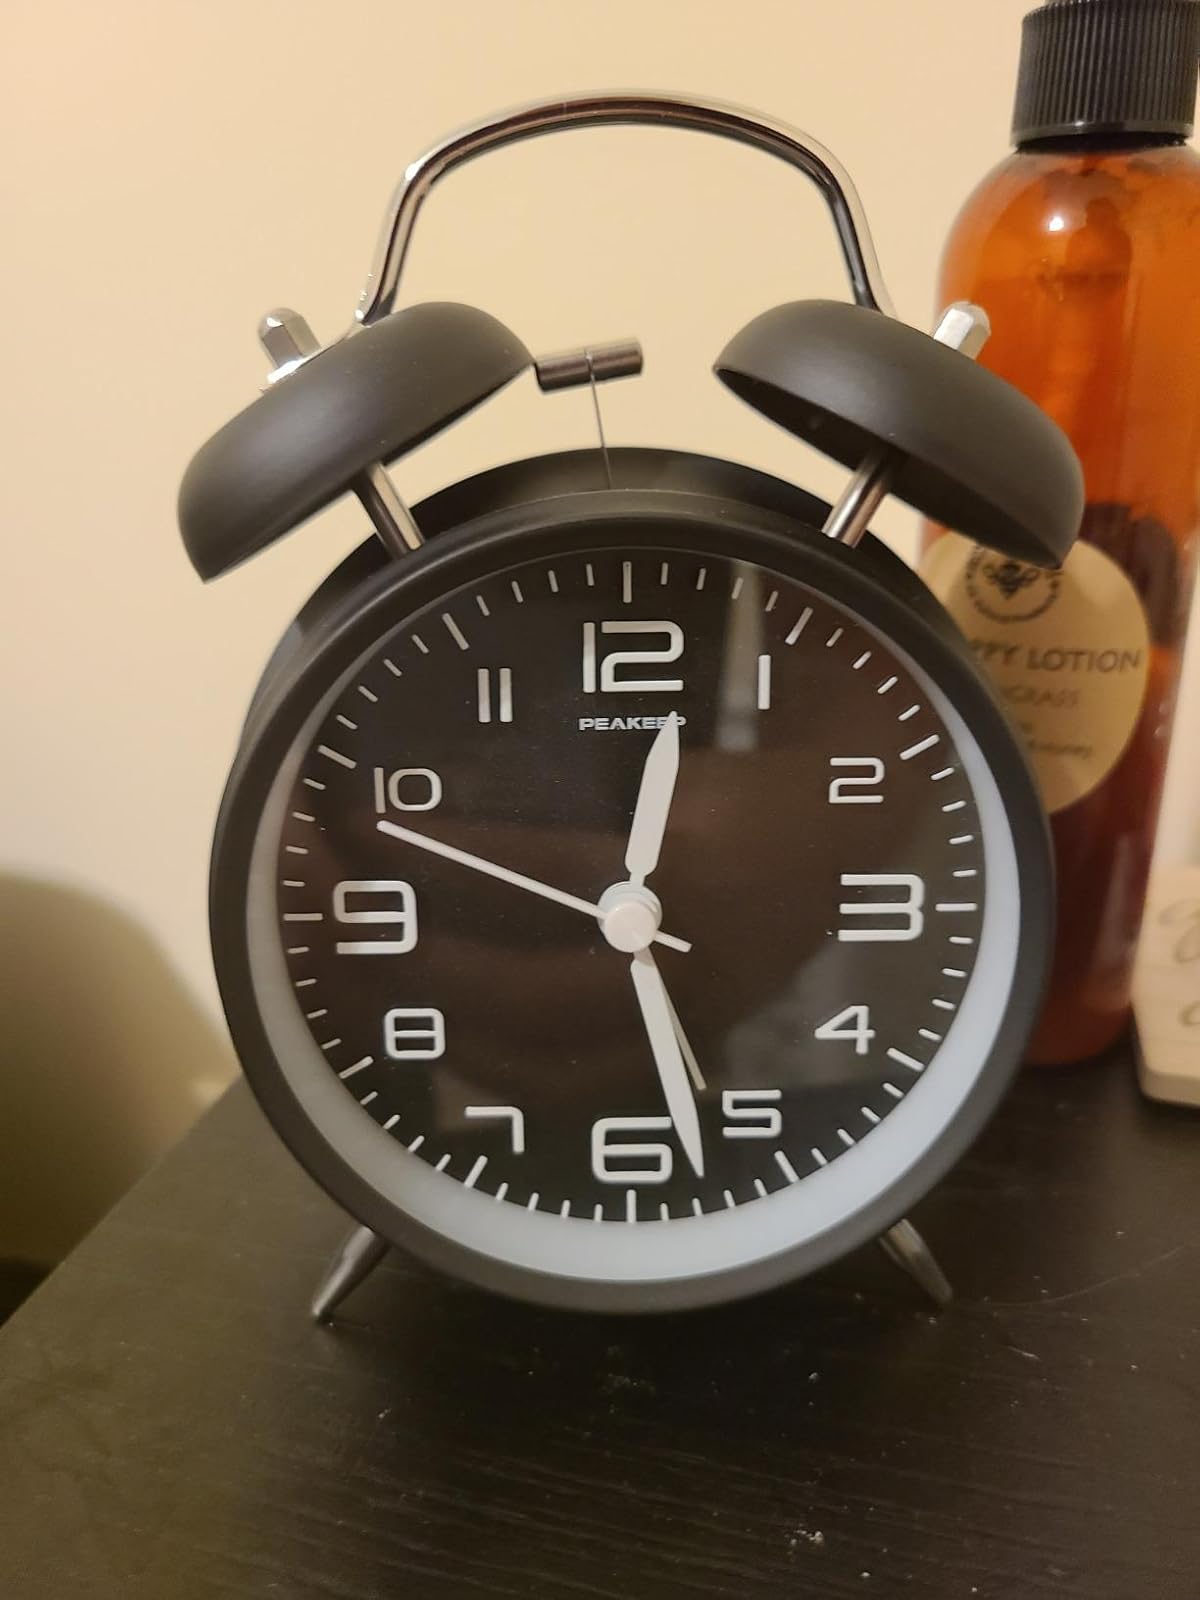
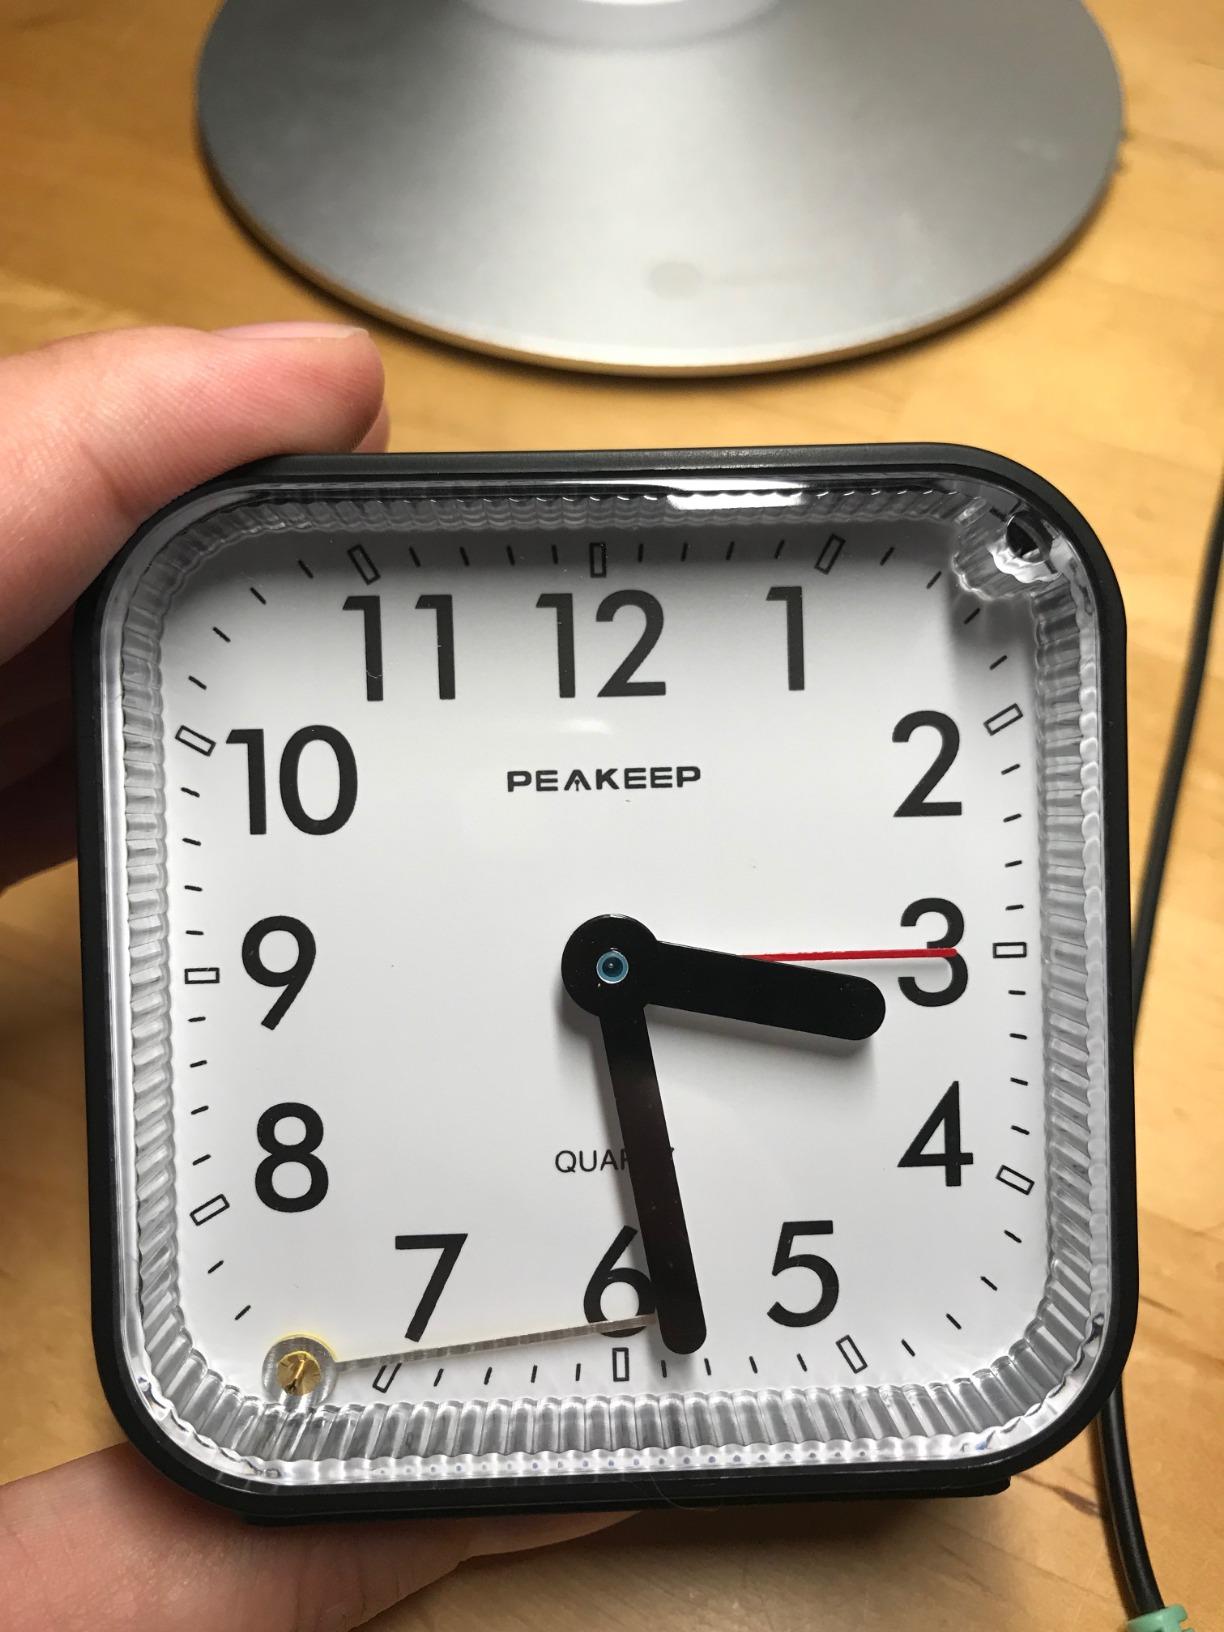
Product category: clock
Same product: no